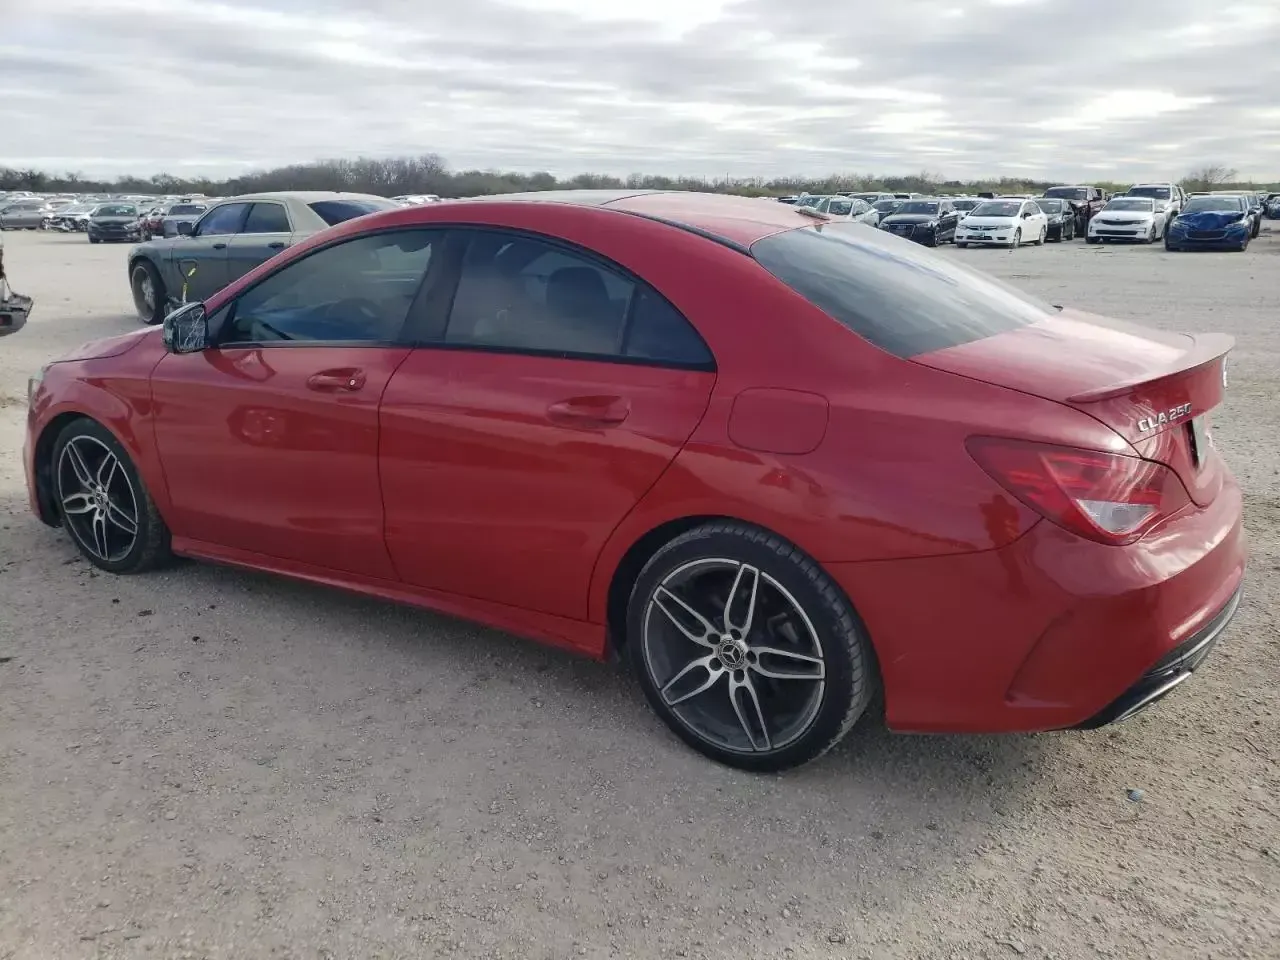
Aucun dommage détecté.
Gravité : aucun